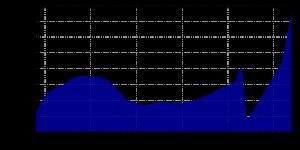
La ville et le Land de Berlin comptaient 3 520 031 habitants au 1ᵉʳ janvier 2016 d'après les estimations basées sur le dernier recensement du 9 mai 2011 faisant état de 3 292 365 habitants.